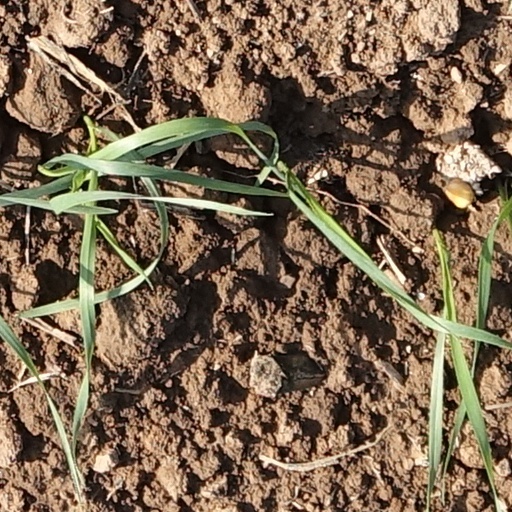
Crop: wheat